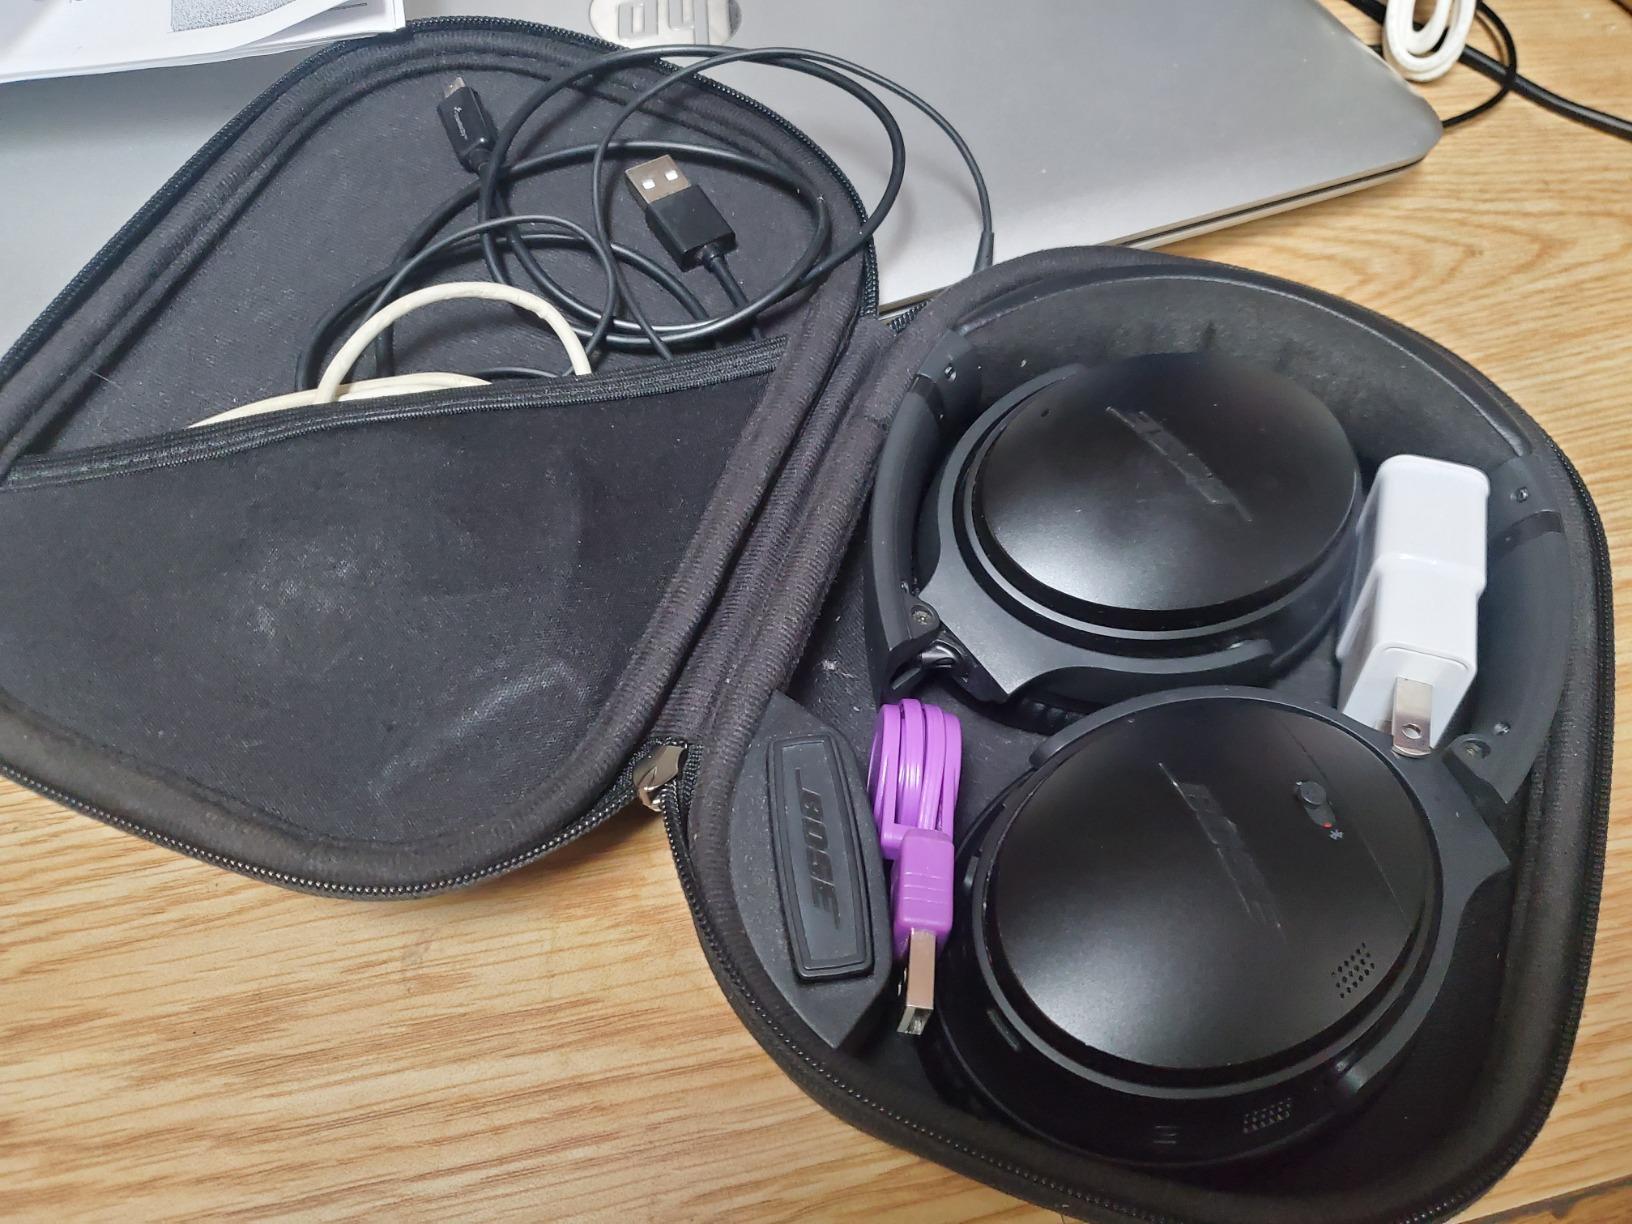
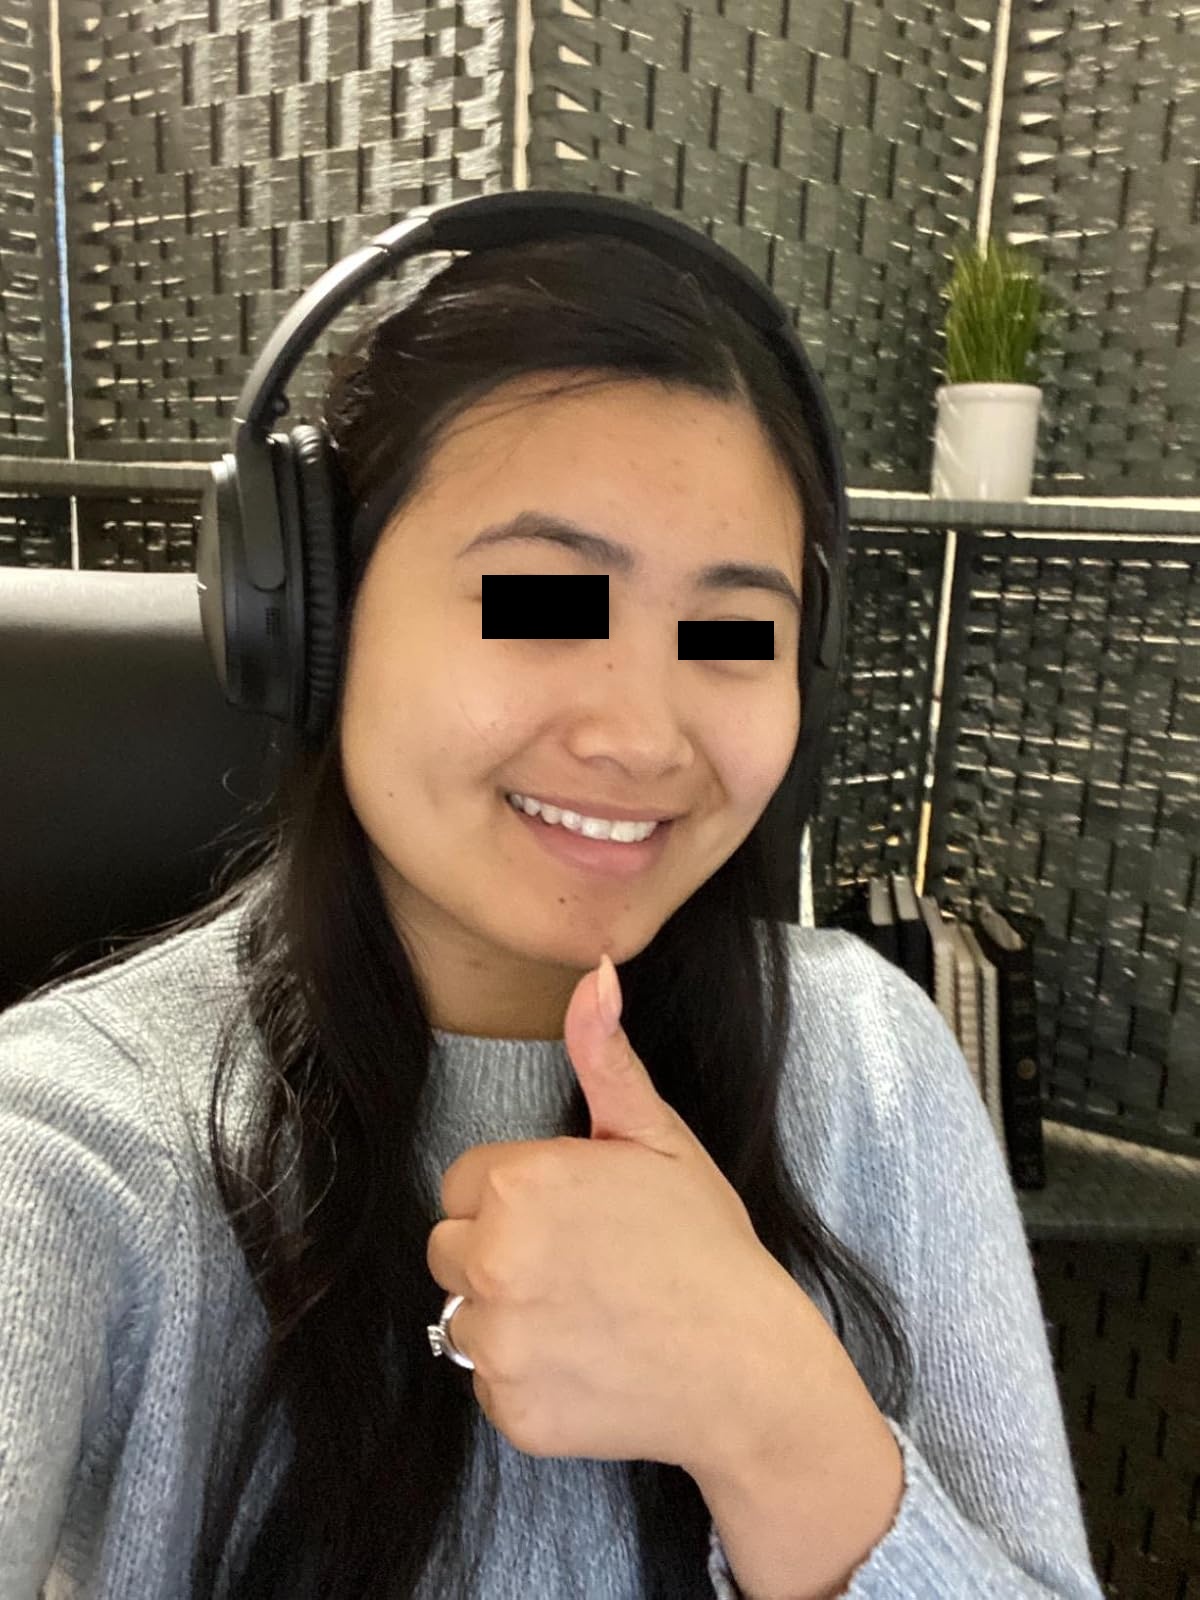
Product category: headphones
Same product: yes